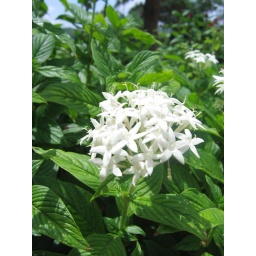
I usually see this in red and pink, never seen one in white before